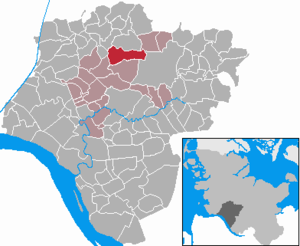
Drage (Steinburg)
Kort
Drage er en by og kommune i det nordlige Tyskland, beliggende i Amt Itzehoe-Land under Kreis Steinburg. Kreis Steinburg ligger i den sydvestlige del af delstaten Slesvig-Holsten.